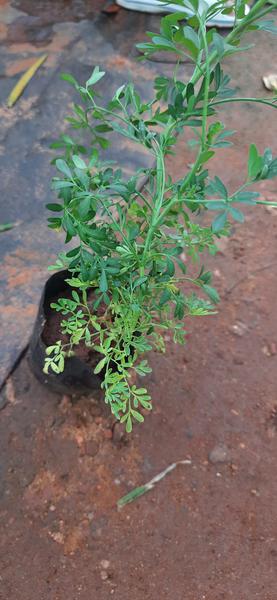
Plant: Nagadali